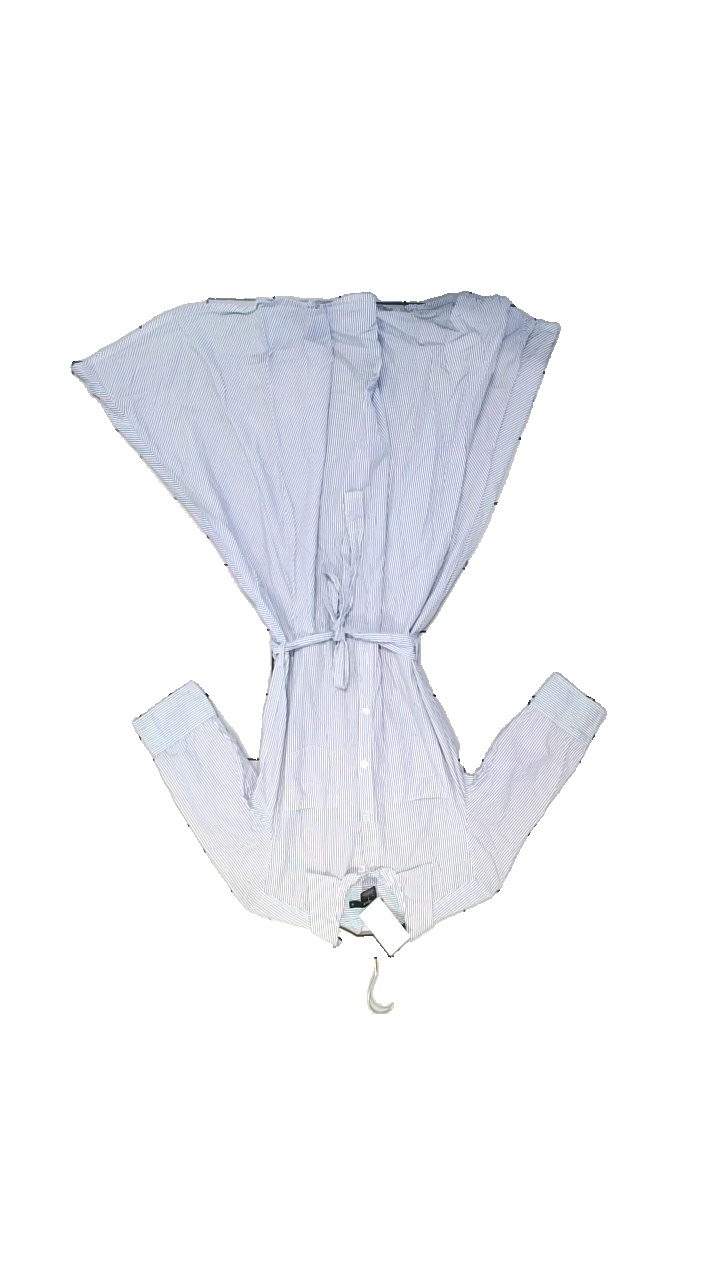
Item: Dress (Ladies)
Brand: Filippa K
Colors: White, Blue
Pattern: Striped
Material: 100% Cotton
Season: Summer
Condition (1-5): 5
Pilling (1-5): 4
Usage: Reuse
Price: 150-250